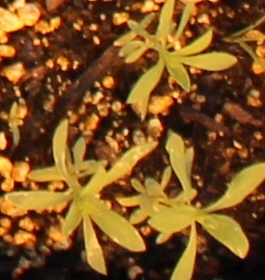
Label: Kochia